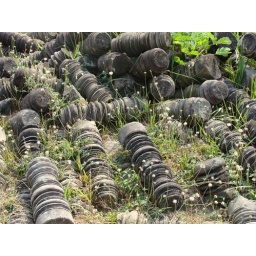
sandstone columns decaying in the grass